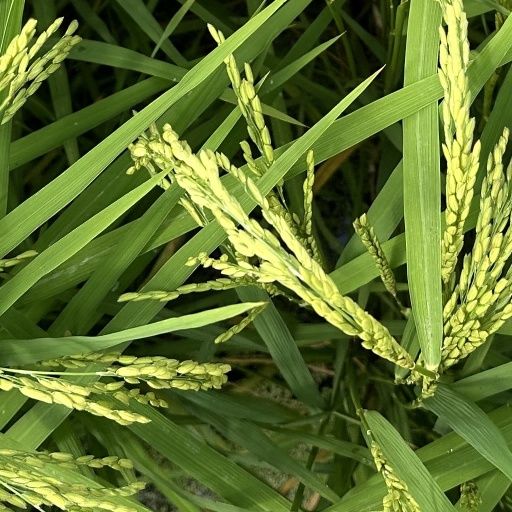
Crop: rice